Chernihiv hryvnia

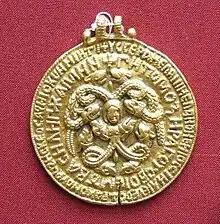
Chernihiv hryvnia

Chernihiv hryvnia or Chernigov grivna was a measure of weight and a currency of the Chernihiv principality. It had a very close shape to "Kyiv's" hryvnia and in weight was as "Novgorod's" hryvnia (204 g).